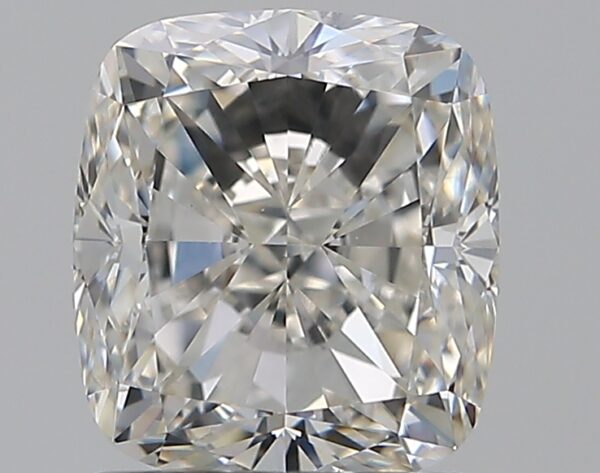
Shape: cushion
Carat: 1.4
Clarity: VS1
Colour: F
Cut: VG
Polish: EX
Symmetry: EX
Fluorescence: VS
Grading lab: GIA
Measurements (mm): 6.44 x 5.81 x 4.16